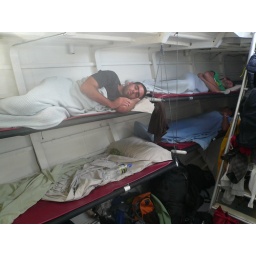
Whitsunday Islands - My bunk on the boat with Bar sleeping above